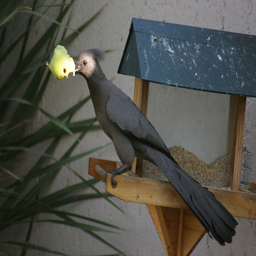
A bird sitting next to a bird feeder near a plant
a black and white bird is standing on a birdhouse
A bird is sitting on a bird feeder and eating.
A close up of a blackbird with a piece of food in its mouth.
A BIRD IS PERCHED ON THE BIRD HOSUE